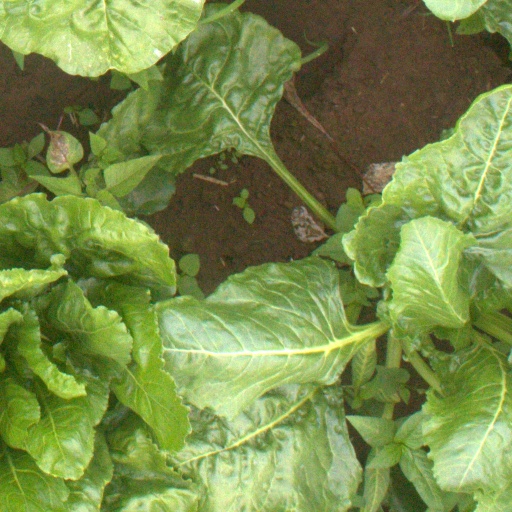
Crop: sugar beet